Tokarev House

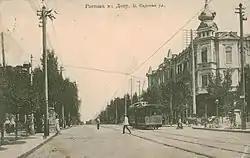
The Tokarev House (on the right) between 1905 and 1917

The Tokarev House was built in 1905. It was built by order of Rostov merchant Nikilay Ilyich Tokarev. He owned a distillery in Rostov-on-Don. Dwellings in the building were rented. Before the revolution of 1917, Babakhanov grocery shop, Russian dramatic society, milk food store, Rosenblum pharmaceutical warehouse occupied the ground floor.